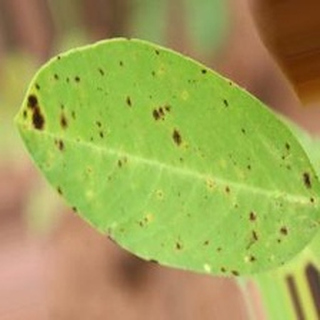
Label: groundnut_late_leaf_spot